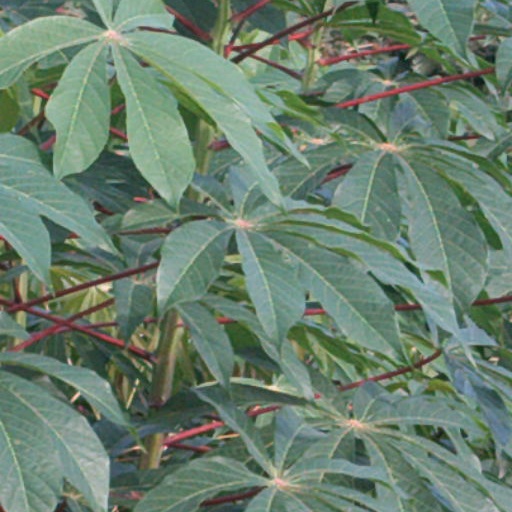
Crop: cassava